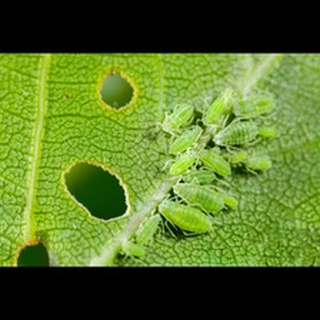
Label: wheat_aphid